Sapindus

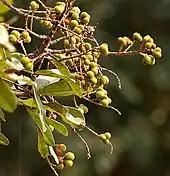
"Sapindus emarginatus" drupes in Hyderabad, India

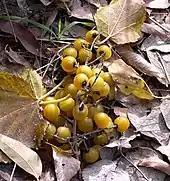
"Sapindus drummondii", the Western Soapberry: drupes

The number of species is disputed between different authors, particularly in North America where between one and three species are accepted. , "Plants of the World Online" includes: